University College Dublin

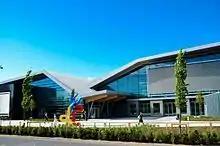
UCD Student Centre 2012

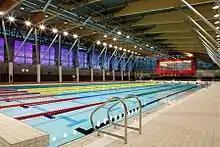
UCD 50-metre pool

The most prominent UCD-related company is the IE Domain Registry; many UCD academics continue to sit on the board of directors. UCD originally gained control of the .ie domain in the late 1980s.